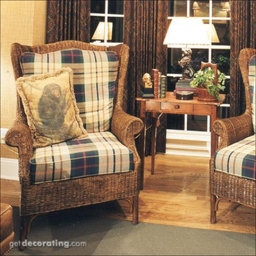
Room type: livingroom